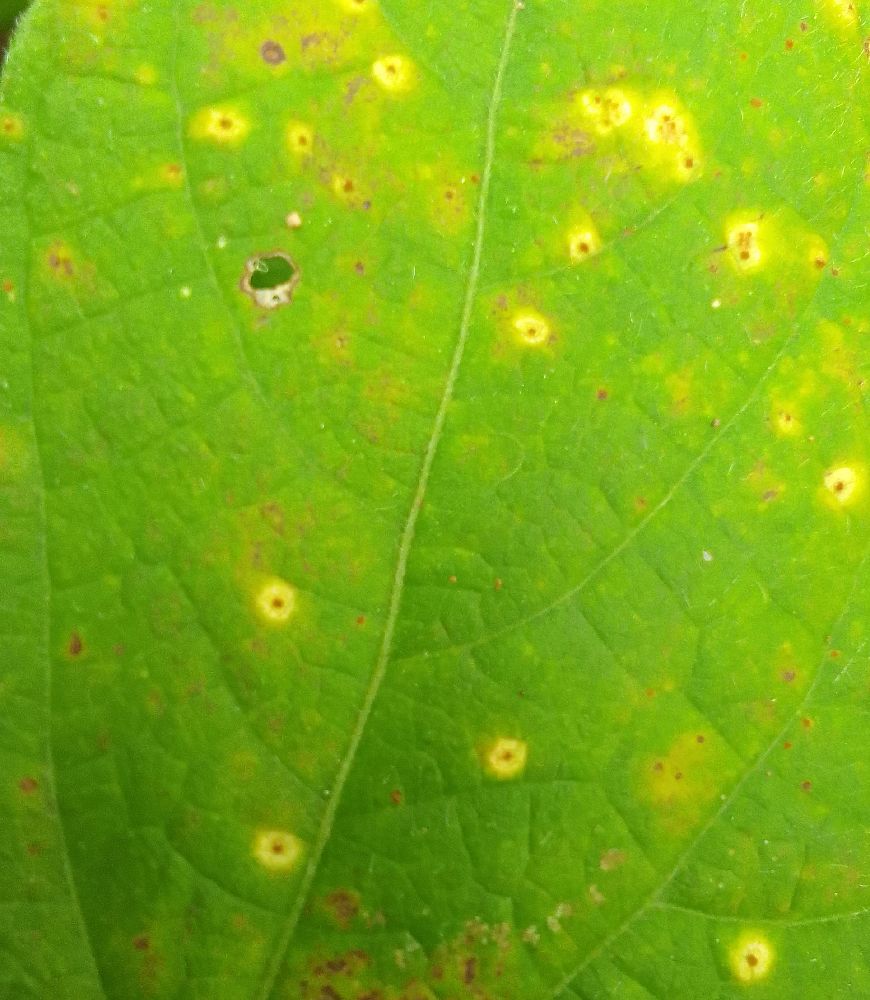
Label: rust